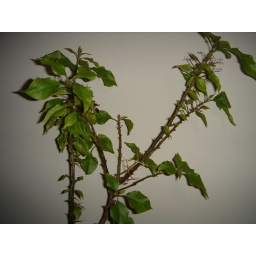
plant in white background